Mount Chenaillet

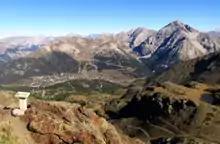
Panorama from the summit with Montgènevre and, on the right, the Chaberton

Administratively the mountain belongs to the French department of Hautes-Alpes close to the French-Italian border. On its summit the Susa Valley (tributary of the river Po) meets the valleys of the Durance (tributary of the Rhone) and of the Cerveyrette, the latter tributary of the Durance. The Main chain of the Alps connects northwards the Chenaillet to the Col de Montgenèvre, while towards NE it goes with the Monte Gimont. From the Chenaillet branches out from the main ridge a secondary chain dividing the valley of the Durance from the Cerveyrette one, which continues with the Sommet des Anges and the Sommet Château Jouan. Both the Durance and the Piccola Dora (an upper branch of Dora Riparia) have their sources on the slopes of the Chenaillet.